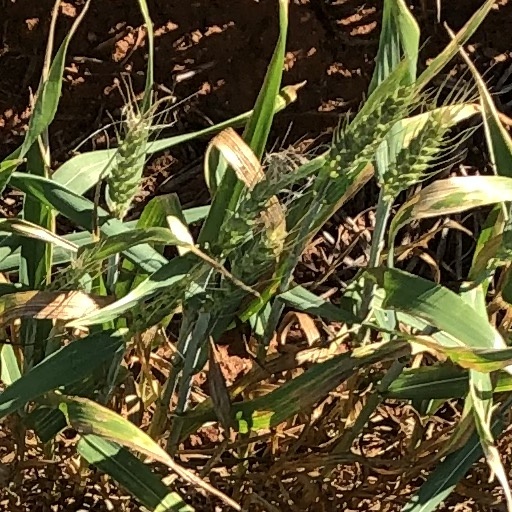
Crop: wheat